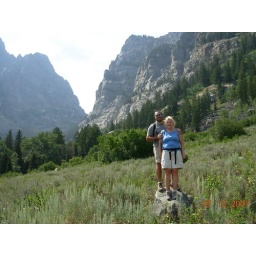
We are on our way down from the mountain after swimming in Phelps Lake